Waldomore

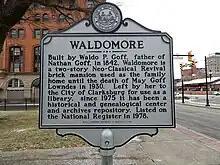
Historical marker

The Waldomore was donated to the City of Clarksburg by May Goff Lowndes (Mrs. Richard T. Lowndes) in 1930 on the condition that it was to be used as a public library or museum and for no other purpose. It served as the Clarksburg Public Library from 1931 to 1976 when the new library was constructed next door on the same property.